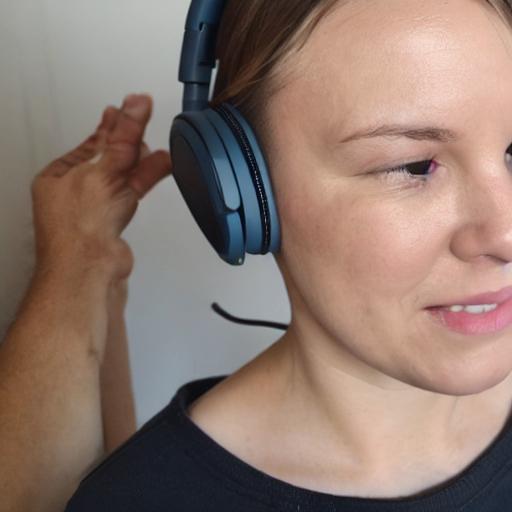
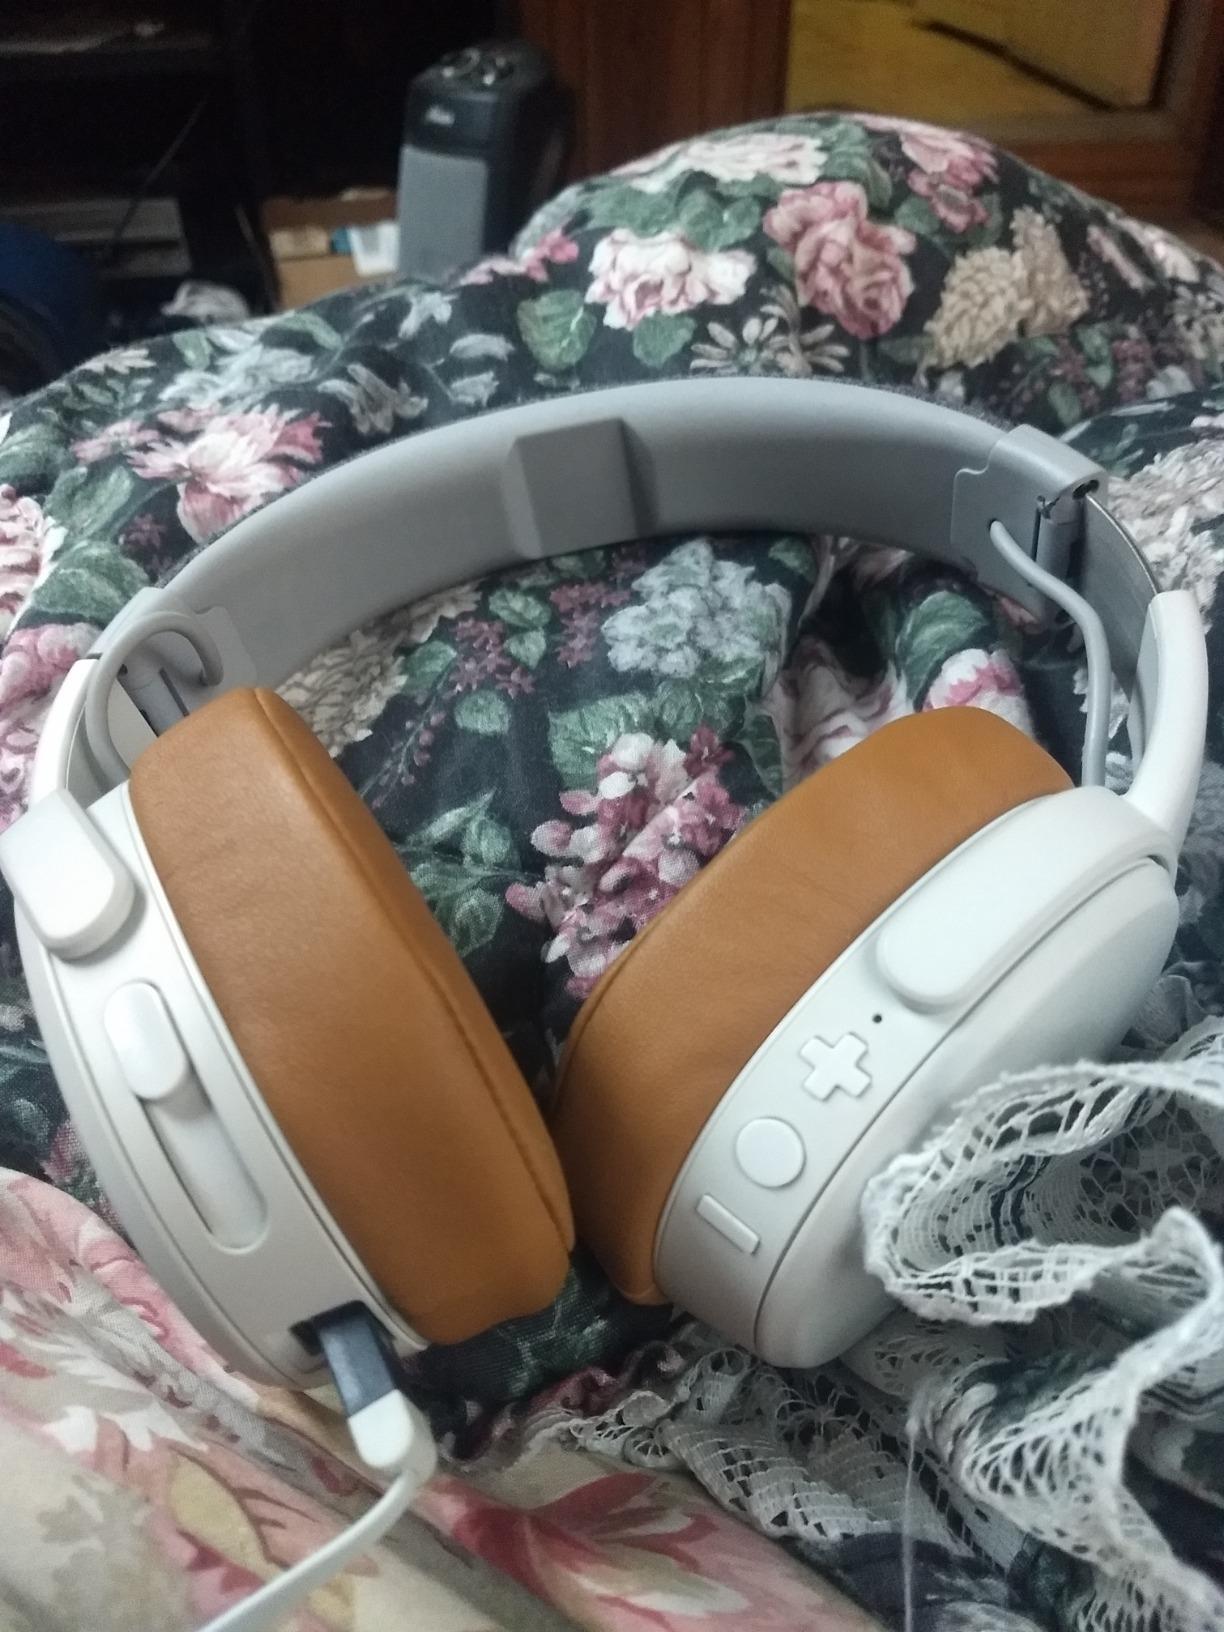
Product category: headphones
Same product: no